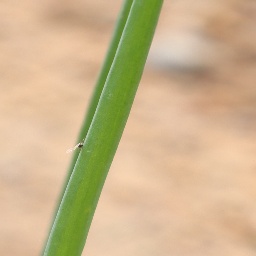
Label: healthy